Vazhappally Maha Siva Temple

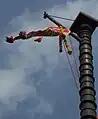
Flag-mast of the Vazhappally Temple

The temple was very popular in the second Chera dynasty. After the fall of the Cheras, the place came under several rulers, the Thekkumkur and Travancore kings were prominent, witnessed many brutal wars, treachery, murder and annihilation. However, in all these cases, the temple was saved from destruction by the will of God and the prayers of the devotees. The legend behind this concept is that Chera king Palli Bana Perumal, when de-throwned by the Bhattas (learned Brahmins) following a defeat in argument, traveled to Neelamperoor. The news came to the ears of the Potti Leaders of the Pathu Illams (Chengazhi Muttam, Kainikkara, Eravi Mangalam, Kunnithidasserry, Athrasserry, Kolencherry, Kizhangazhuthu, Kannancherry, Thalavana etc.), that the king is going to install his own personal idol at Neelamperoor. The Potti Leaders of the Pathu Illams thus managed to run with the idol of Neelamperoor Shiva and install it at Vazhappally.